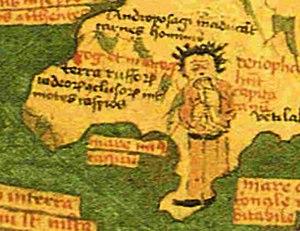
Les Juifs rouges, habitent, d'après une légende médiévale, au bout du monde, quelque part en Asie du Nord-Est, au-delà du fleuve mythique Sambation. Ce fleuve coupe ce peuple juif du reste du monde, car pendant la semaine, le fleuve gronde et rugit empêchant toute traversée et le chabbat où il se calme, les Juifs ont l'interdiction de le traverser. Ce n'est qu'à la venue du Messie, qu'ils pourront le traverser, et leur venue sera le signe de la fin des temps.